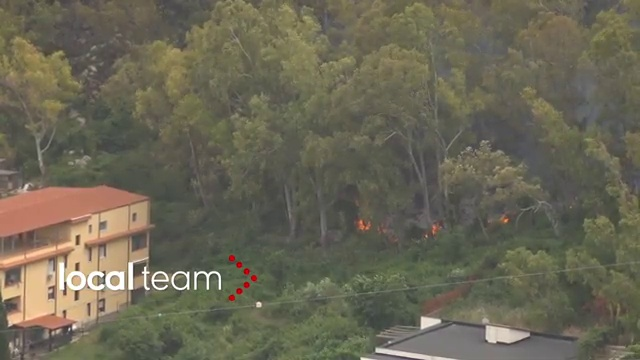
Fire: yes
Smoke: yes